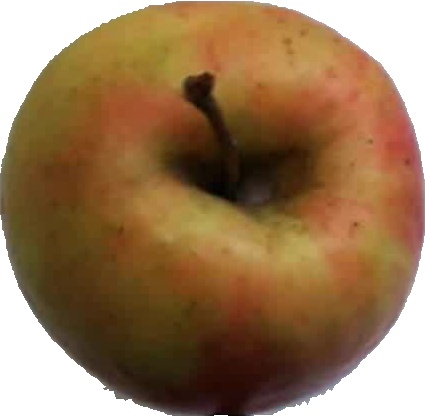
Label: apple_pink_lady_1